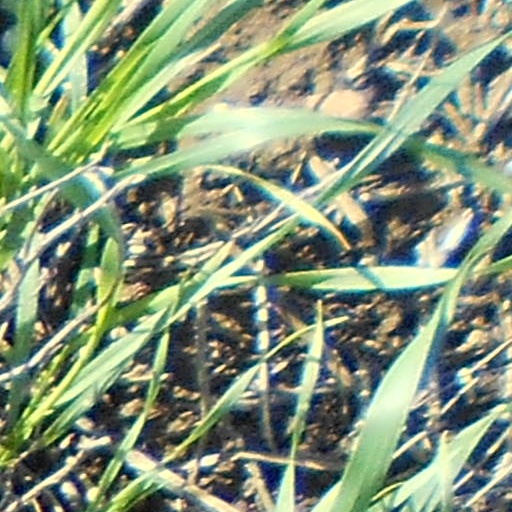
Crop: wheat